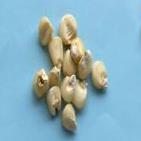
Maize quality: Good